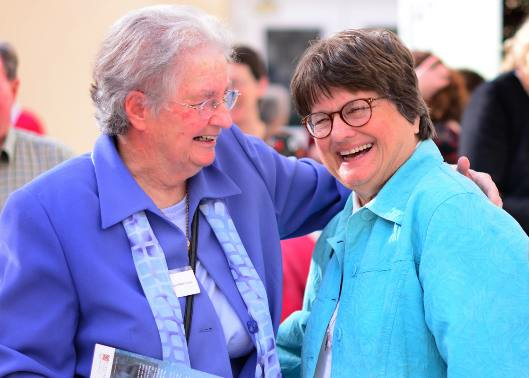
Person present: Yes